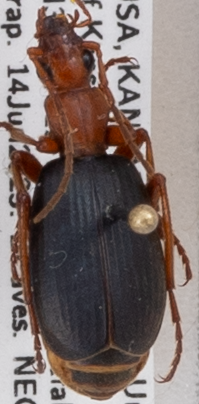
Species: Brachinus alternans
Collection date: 2023-06-14
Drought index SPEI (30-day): -1.13
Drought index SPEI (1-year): -1.45
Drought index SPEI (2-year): -0.62